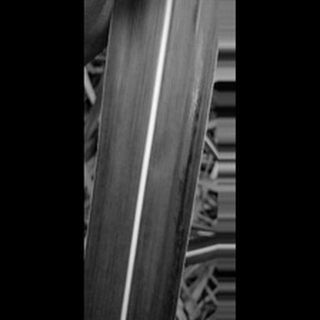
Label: healthy_sugarcane